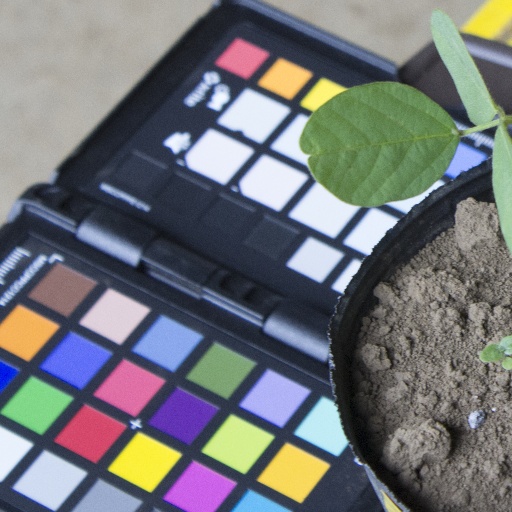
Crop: soybean